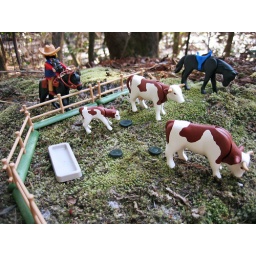
cowpies in the field with the cows